Franklin Lakes, New Jersey

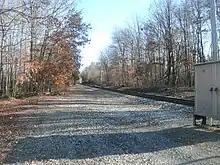
The former Campgaw Station site for the New York, Susquehanna and Western Railway as seen in November 2011. There is nothing left of the station platform or depot.

, the borough had a total of of roadways, of which were maintained by the municipality, by Bergen County, and by the New Jersey Department of Transportation.